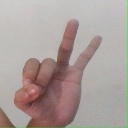
अक्षर: ण